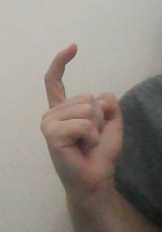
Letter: ra